Witchcraft

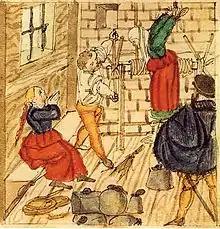
The torture used against accused witches, 1577

Throughout the world, accusations of witchcraft are often linked to social and economic tensions. Females are most often accused, but in some cultures it was mostly males, such as in 17th-century Iceland. In many societies, accusations are directed mainly against the elderly, but in others age is not a factor, and in some cultures it is mainly adolescents who are accused.